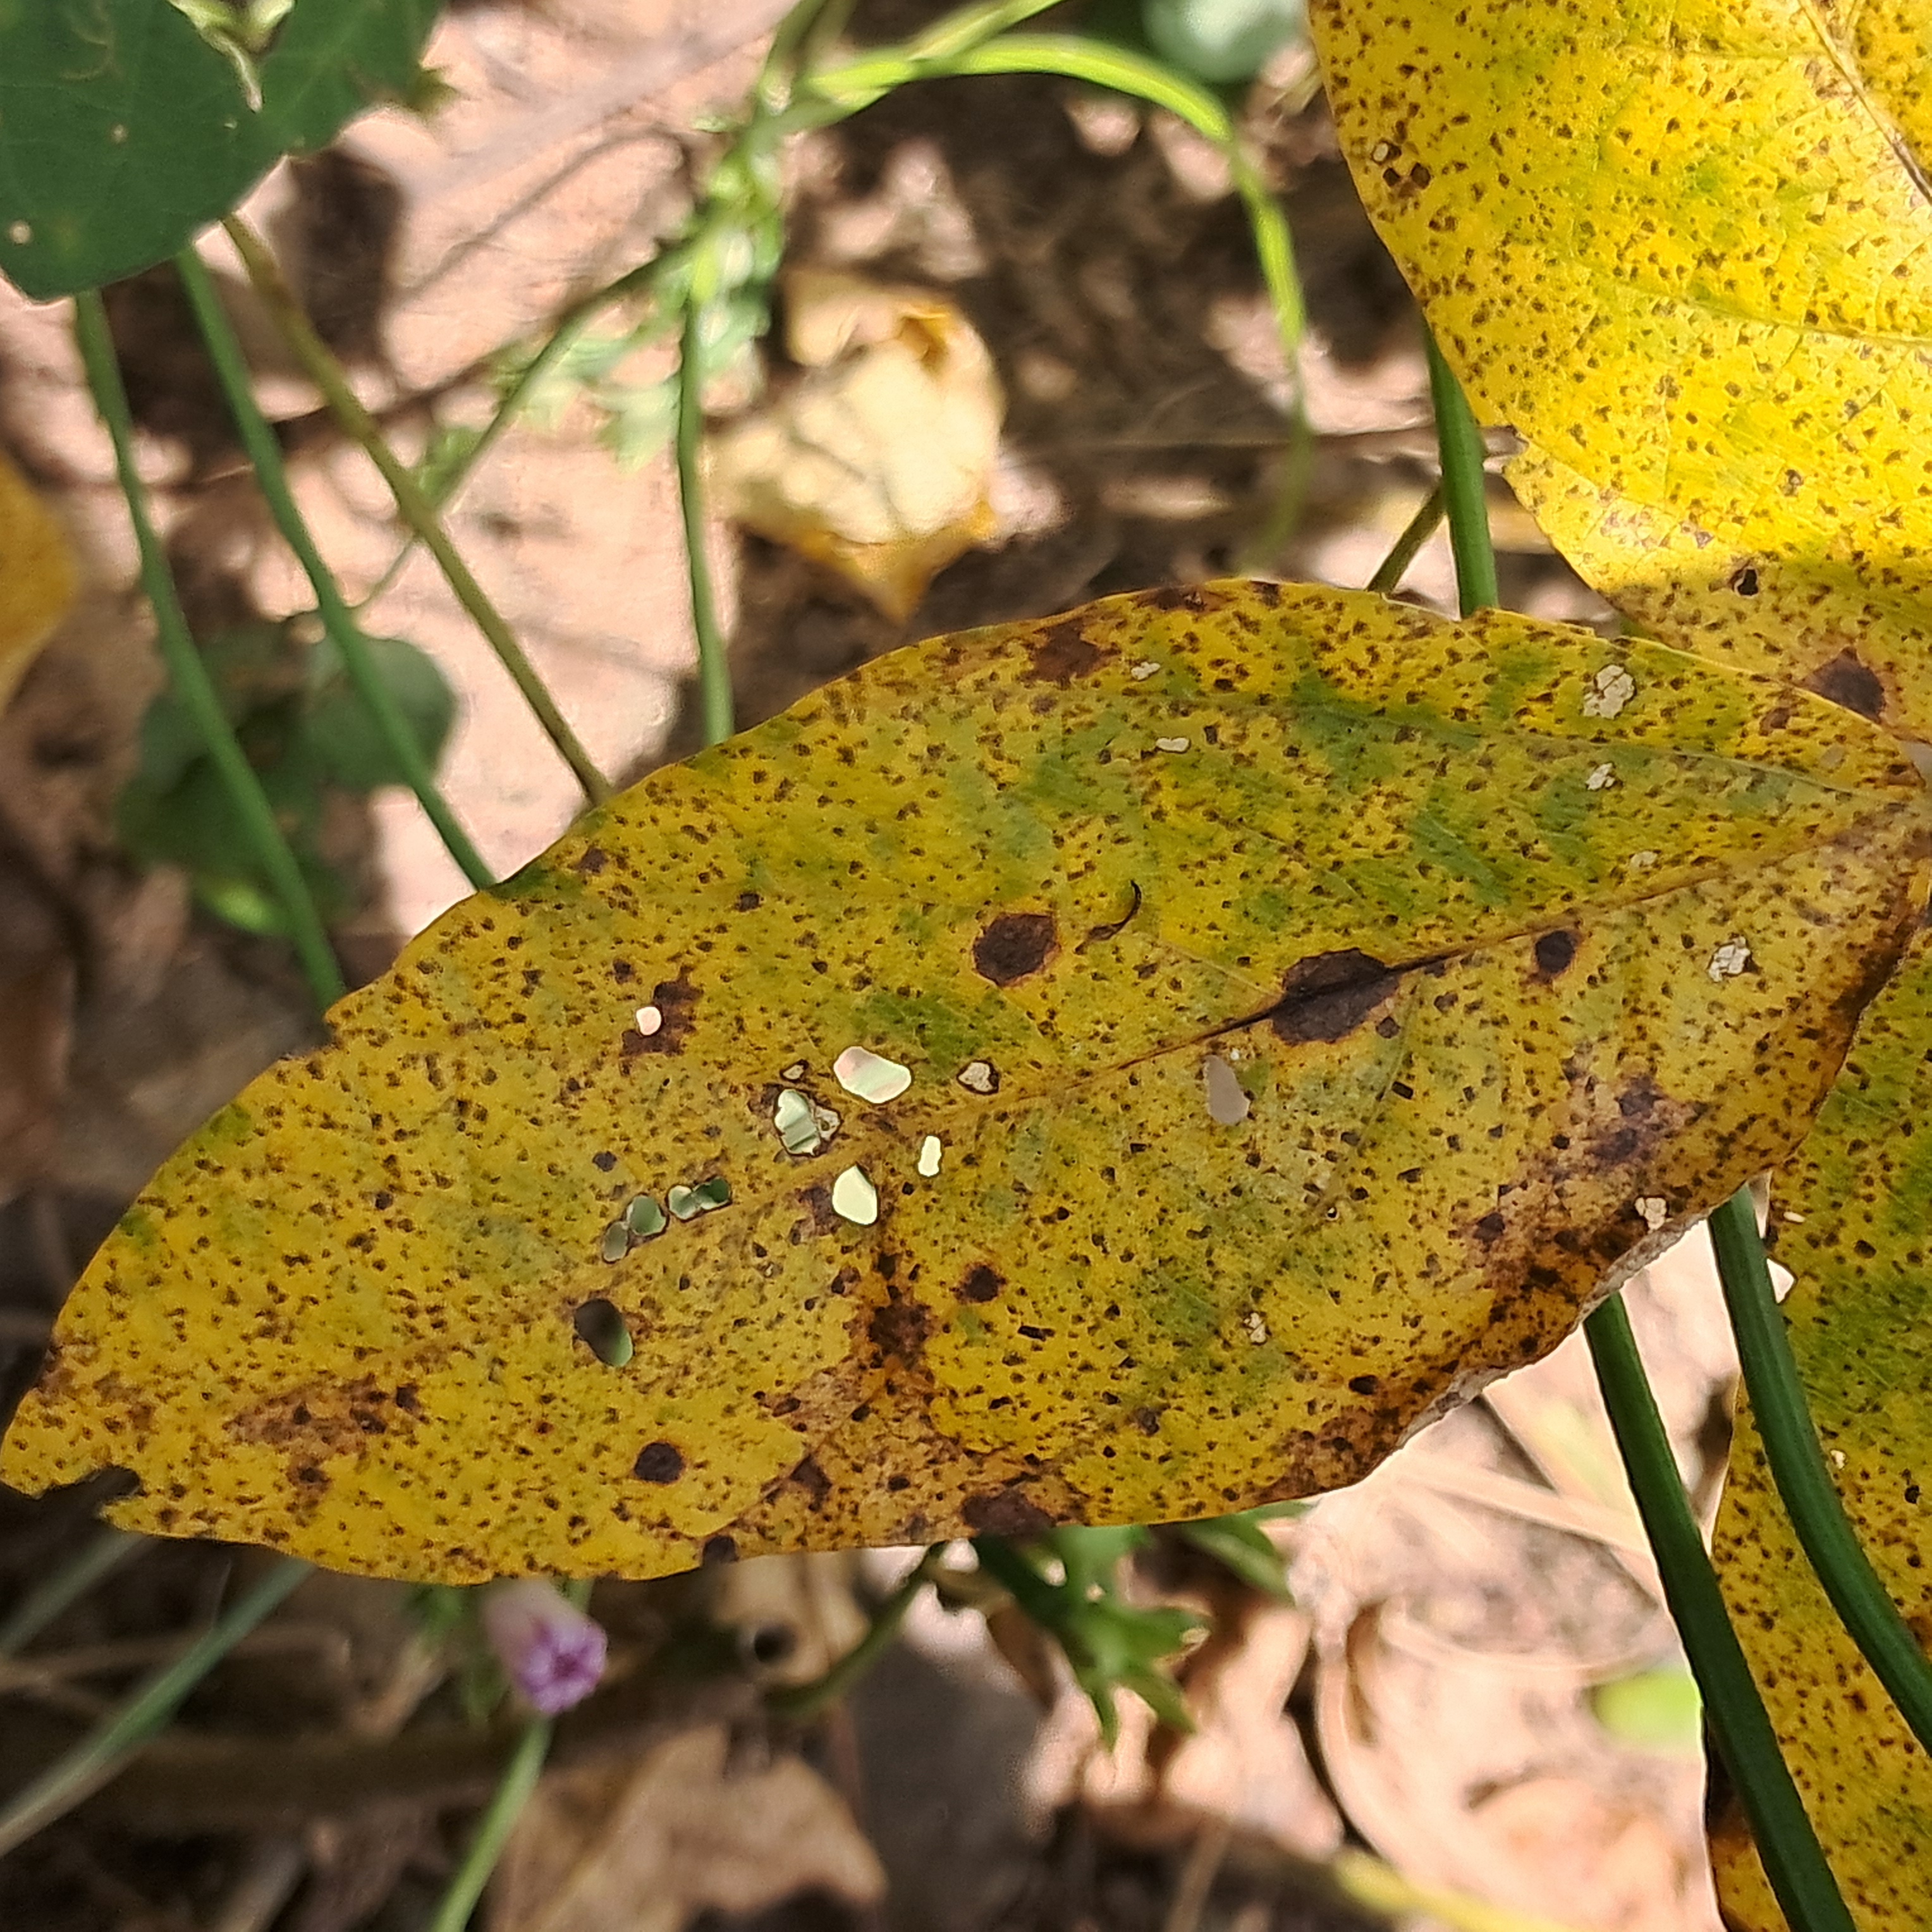
Label: Rust